Magnolia Hall (Hagood, South Carolina)

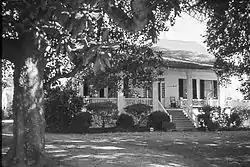

Magnolia Hall is an historic plantation located in the High Hills of Santee at 2025 Horatio-Hagood Road, Hagood, South Carolina. Its Greek Revival plantation house was built in 1821 by its owner Isaac Barnes. After Dr. Swepson Saunders bought the property in 1853, he added onto it in 1855 and 1860.